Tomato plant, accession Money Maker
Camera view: tilt-top (135 deg); turntable rotation: 60 degrees
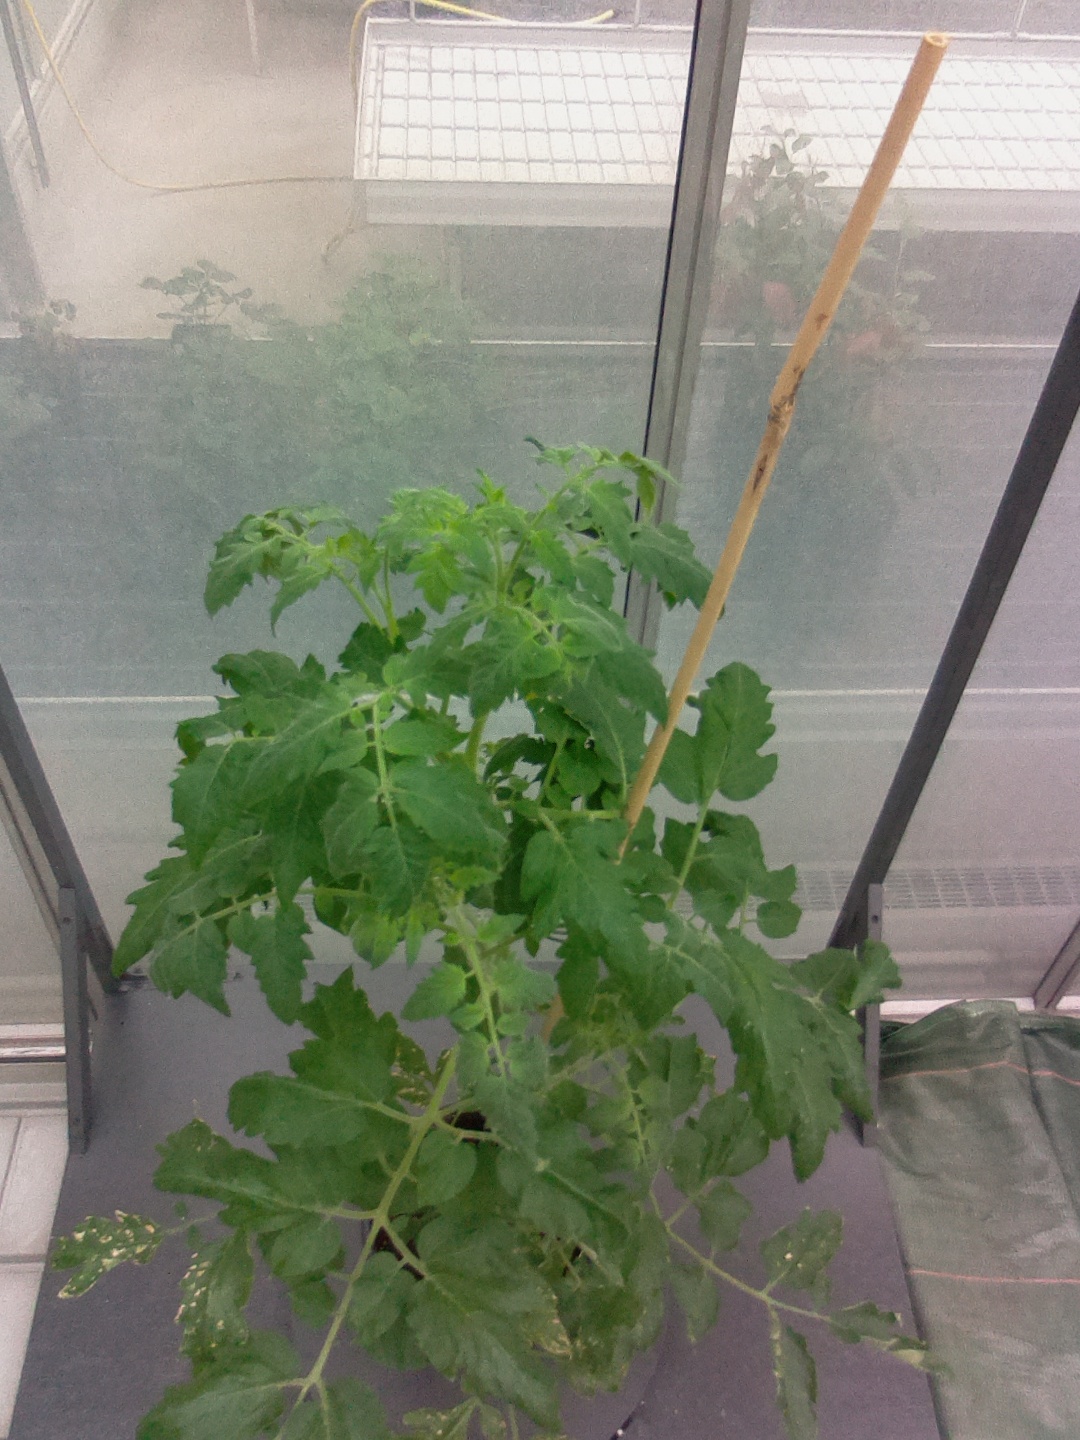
BBCH growth stage 27: 70%-80% Side shoots formed